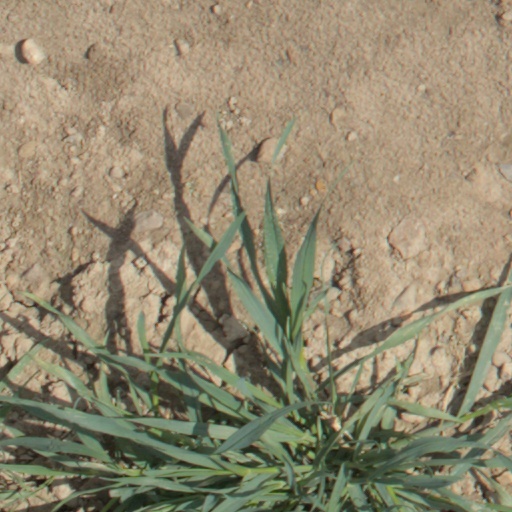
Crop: wheat